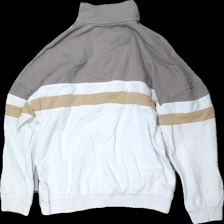
View: back
Type: Sweater
Category: Ladies
Brand: Boohoo
Colors: White, Brown, Yellow
Material: 100% cotton
Pattern: Other
Cut: Regular
Size: M
Season: All
Stains: Major
Damage: fläck
Damage location: middle center
Damage 2: fläckar
Damage 2 location: bottom center
Price range: <50
Recommended usage: Export
Description: tre färgad tjocktröja med dragkedja upptill, fläckar och urtvättad
Comment: urtvättad